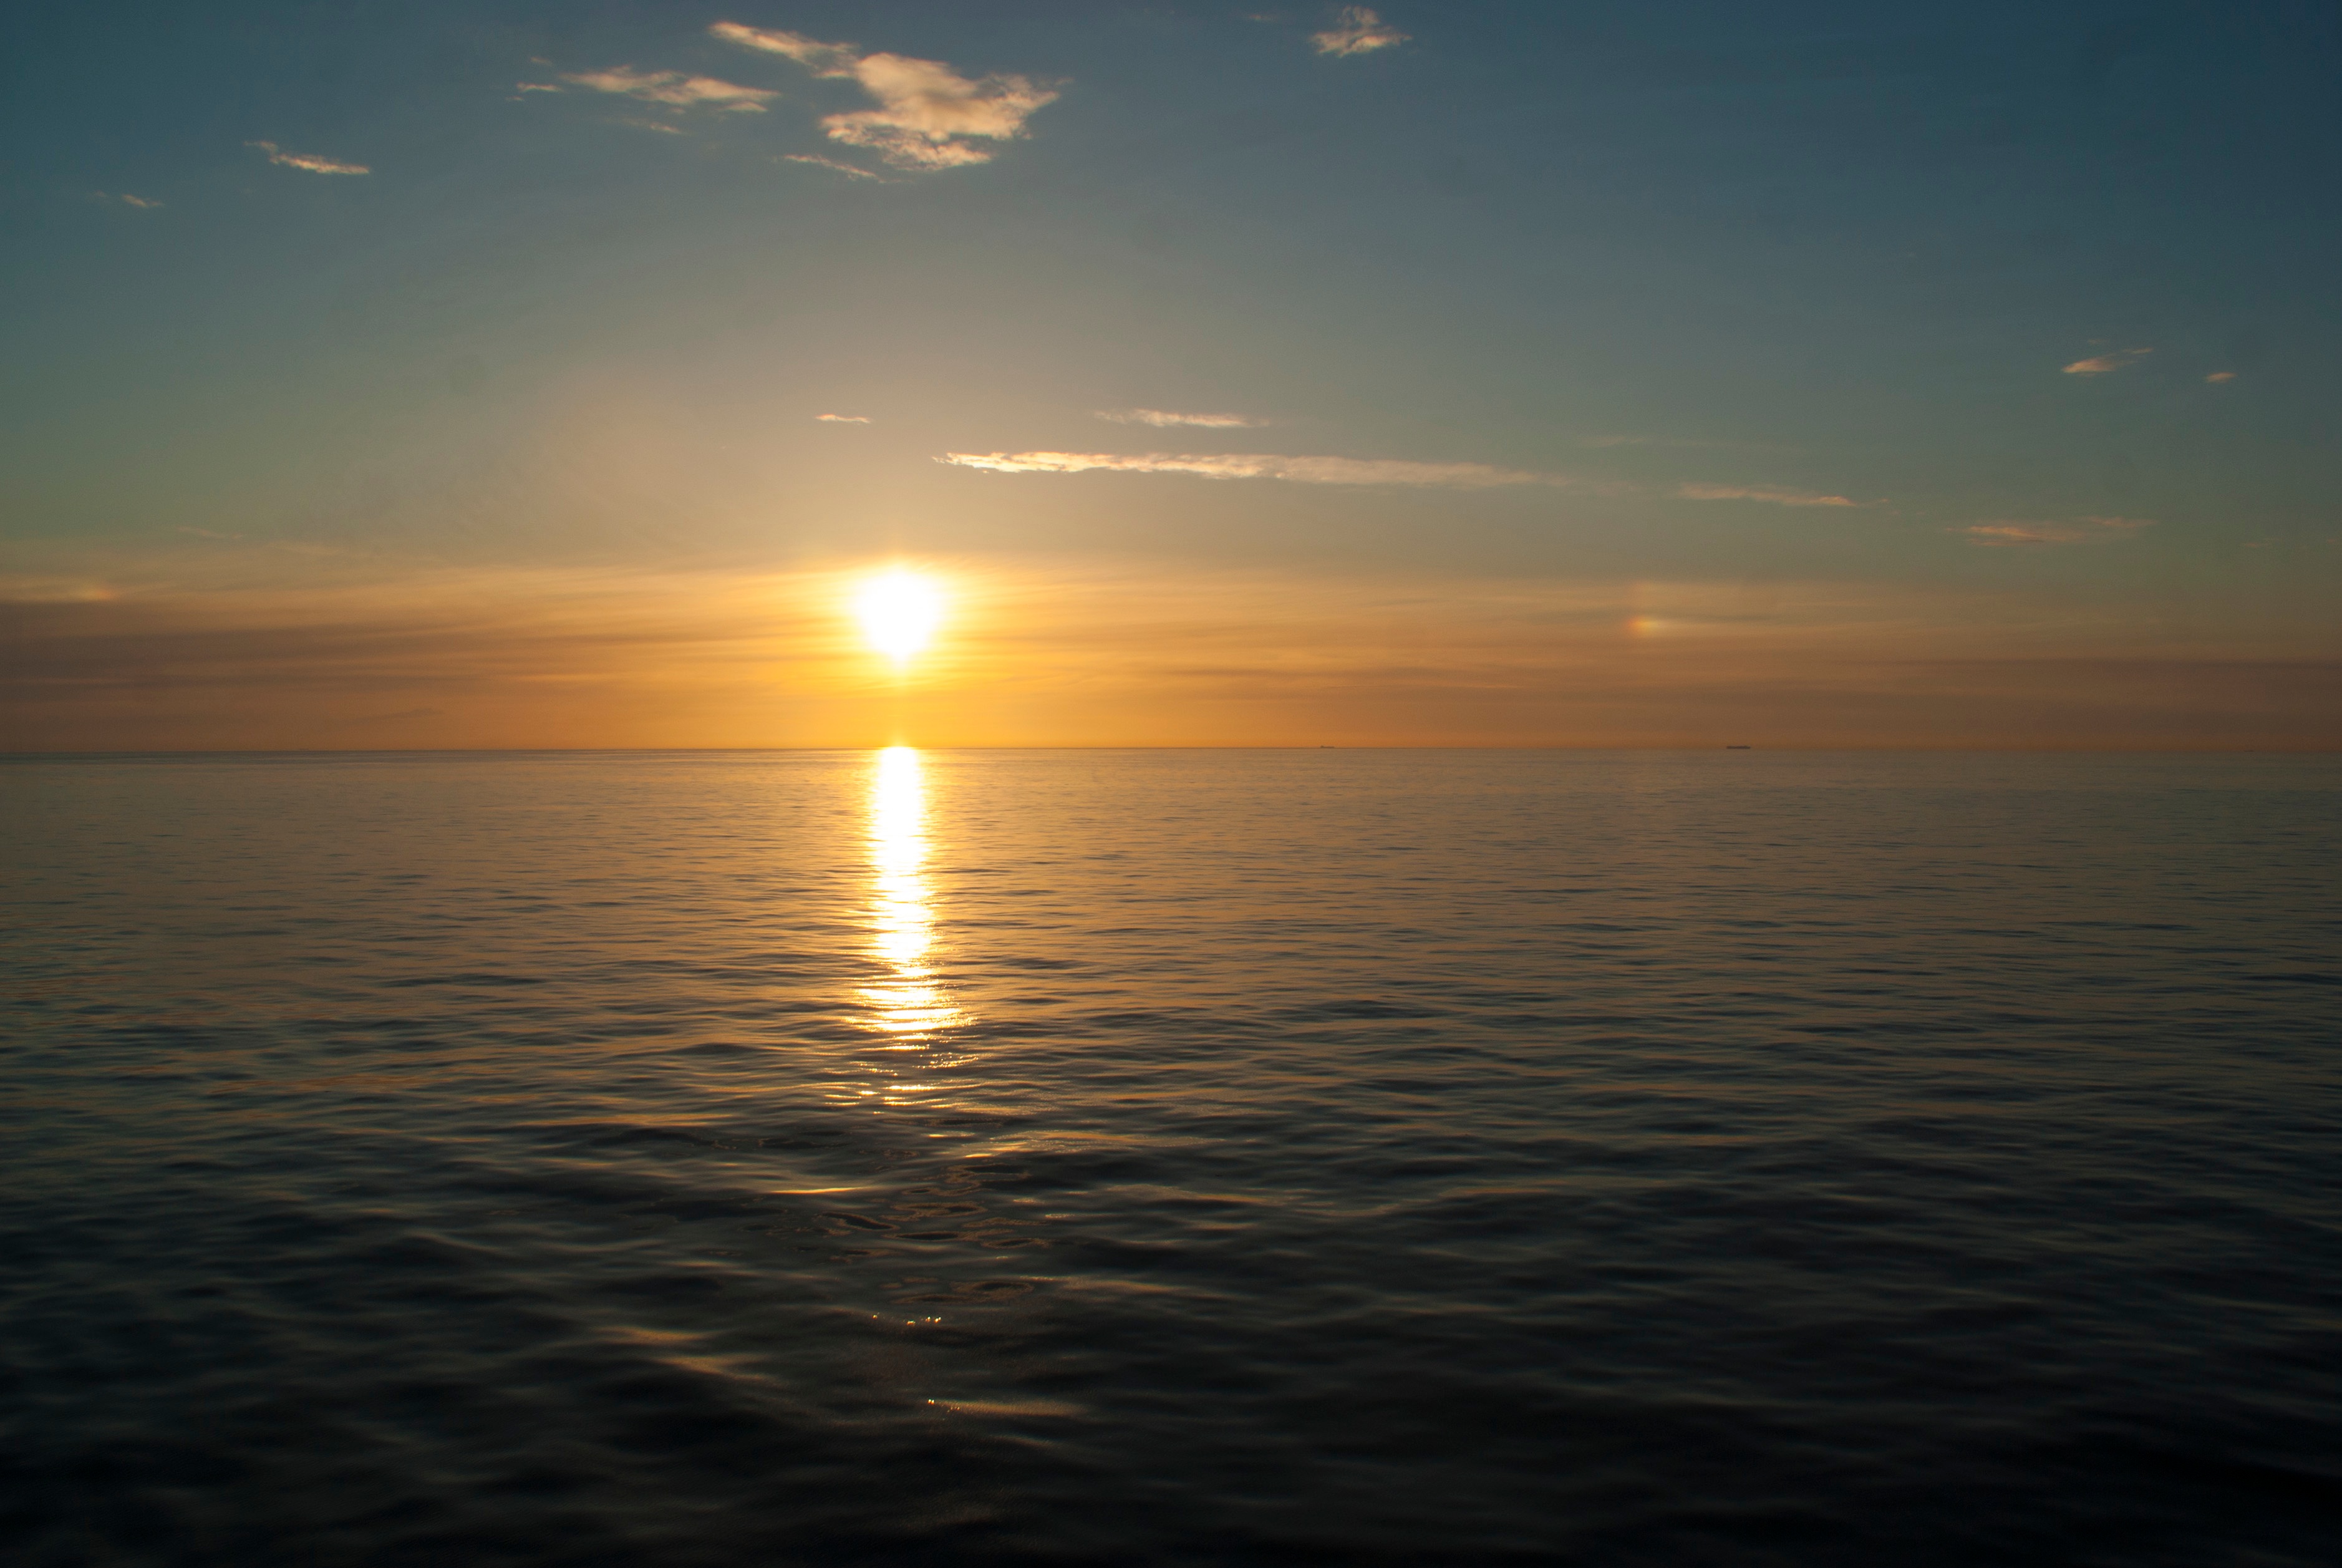
sea, coast, ocean, horizon, sun, sunrise, sunset, sunlight, morning, wave, dawn, atmosphere, dusk, evening, reflection, afterglow, astronomical object